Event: Ecuador Earthquake
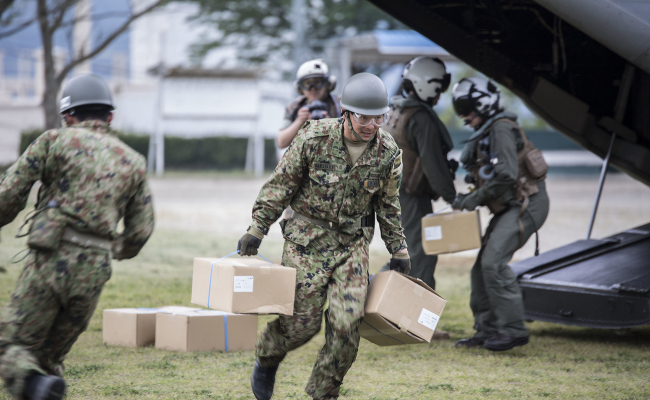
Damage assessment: no_damage